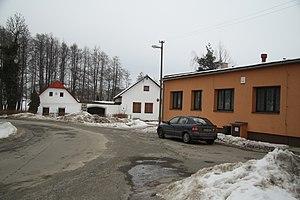
Boršov est une commune du district de Jihlava, dans la région de Vysočina, en République tchèque. Sa population s'élevait à 168 habitants en 2019.